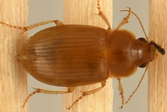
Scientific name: Amara quenseli
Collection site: Onaqui Site (ONAQ), plot ONAQ_005